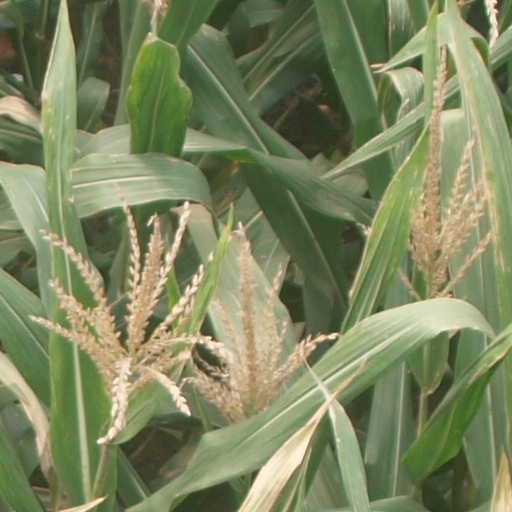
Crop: maize; corn